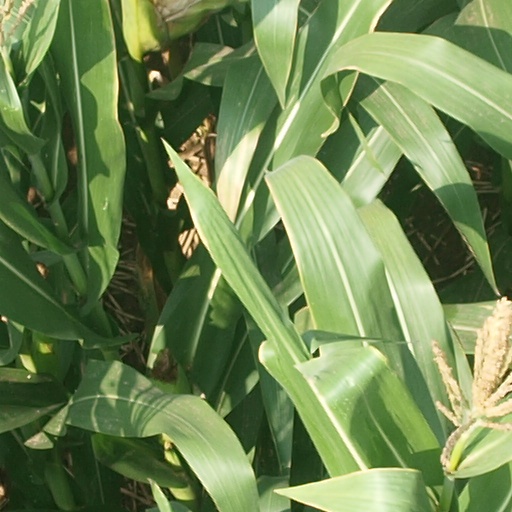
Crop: maize; corn